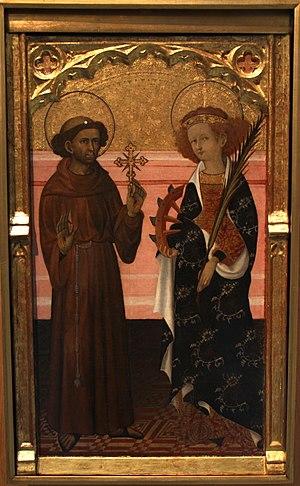
Rencontre entre François d'Assise et Catherine d'Alexandrie.
Jaume Mateu, ou Jaime Mateu en castillan, est un peintre de Valence de style gothique international. Il est le neveu et le collaborateur de Pere Nicolau. Il a été actif à Valence entre 1402 et 1452.